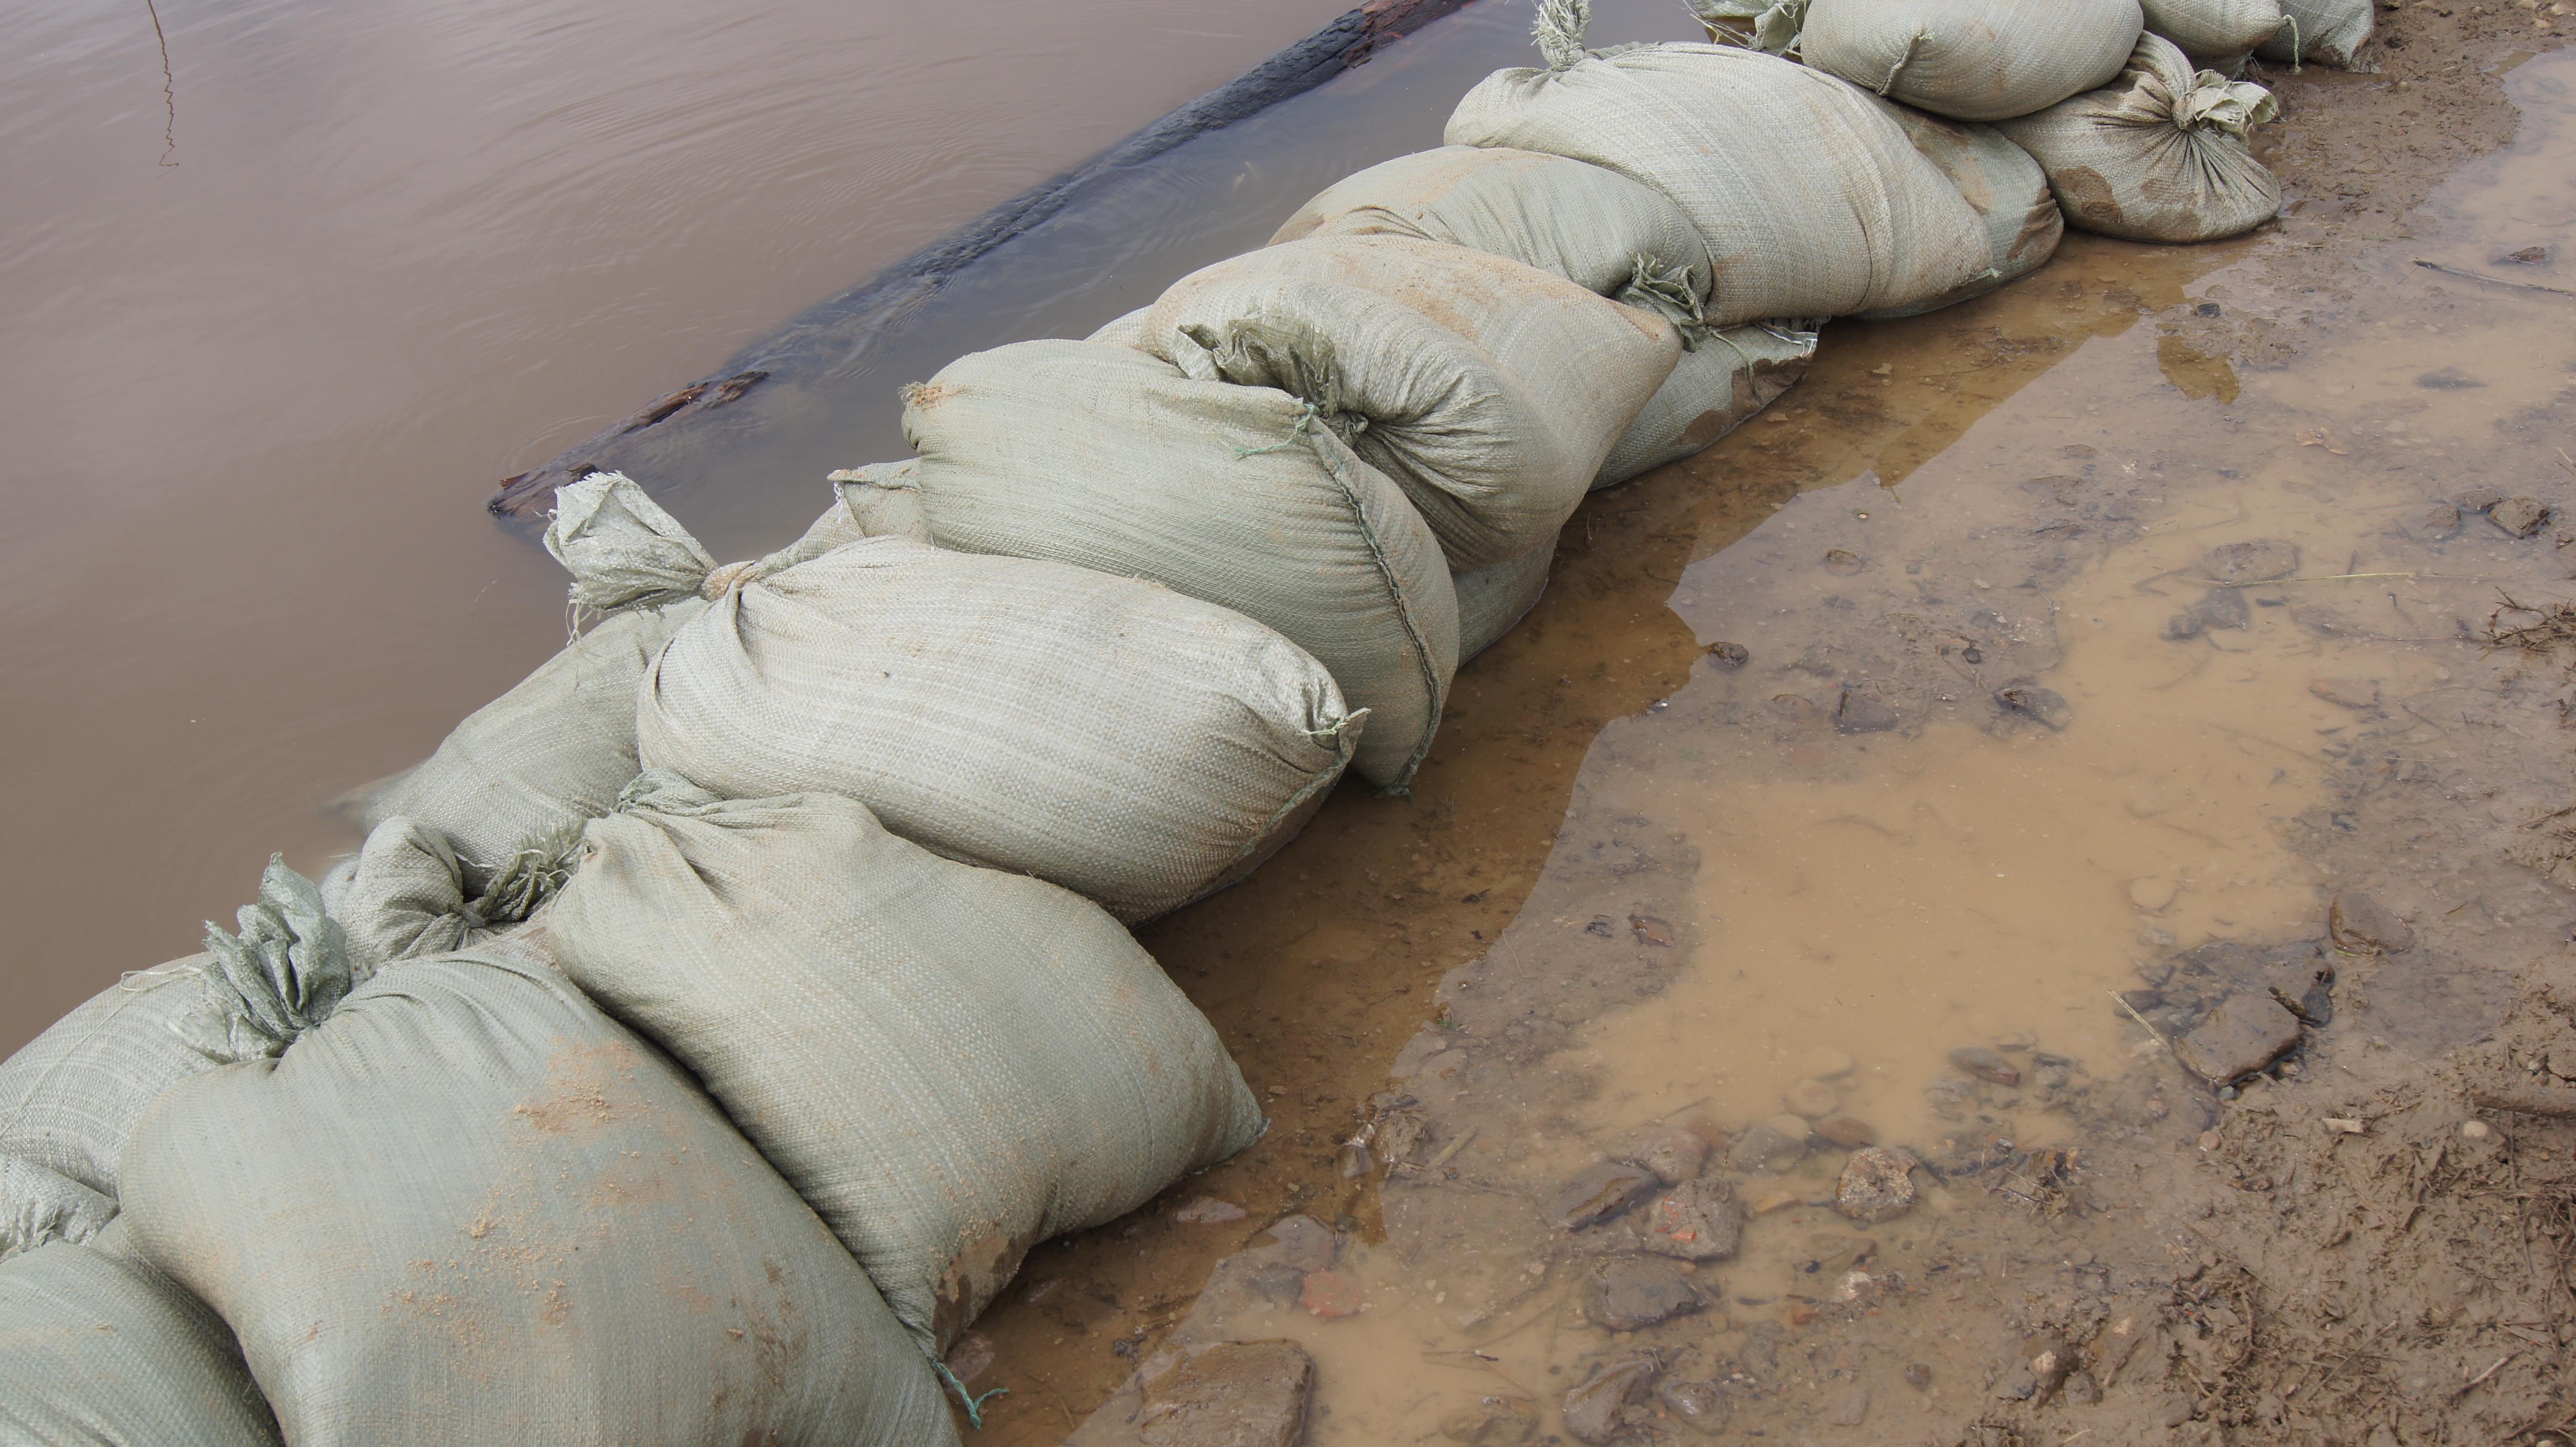
water, sand, flood, material, sculpture, carving, catastrophe